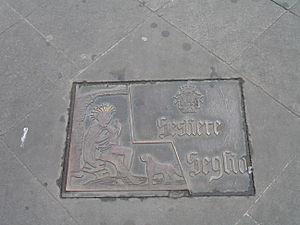
Les sestieres de Rapallo sont les quartiers du centre historique de cette ville de la province de Gênes :